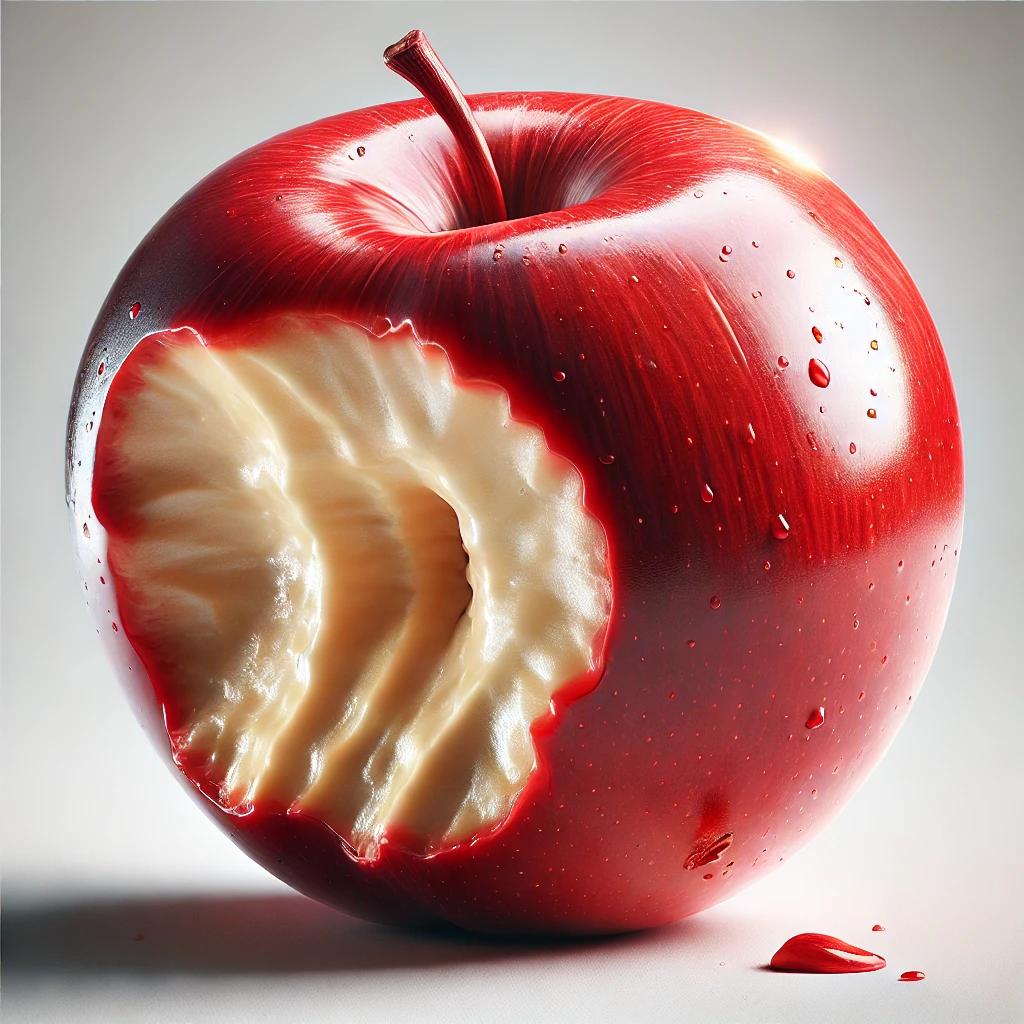
Etiqueta: orgánico